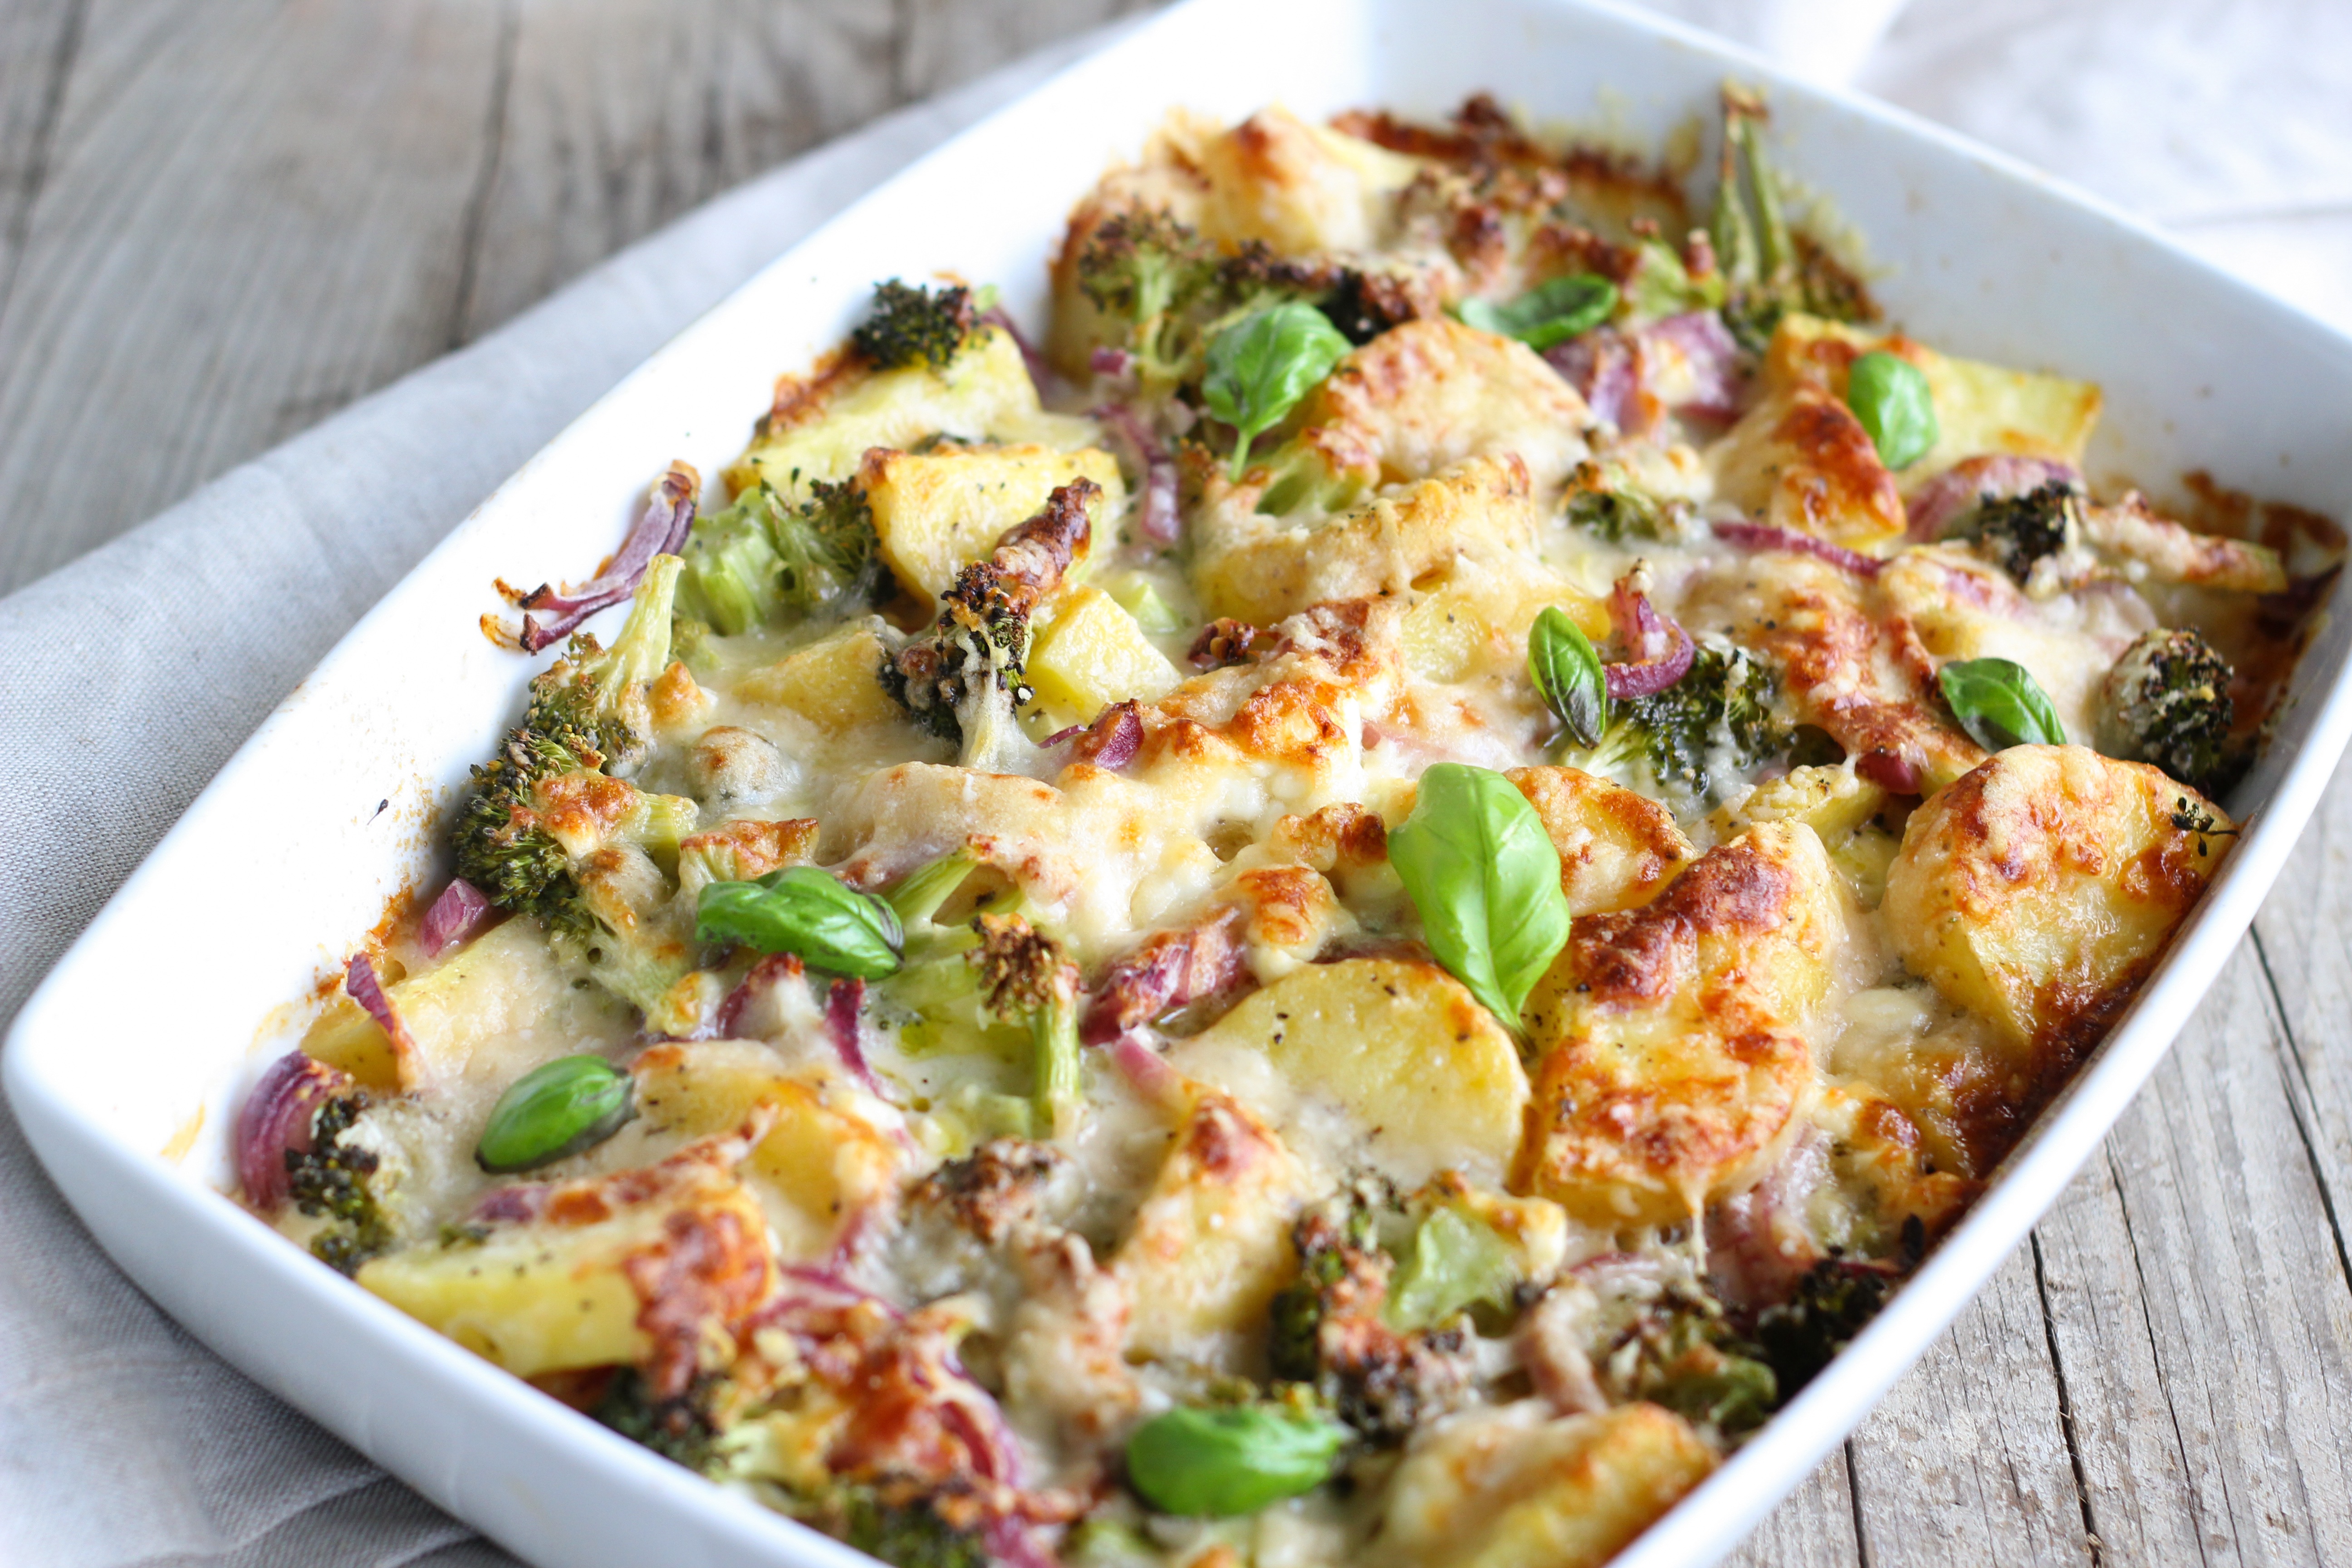
dish, meal, food, green, produce, vegetable, breakfast, healthy, cuisine, delicious, broccoli, potato, basil, cheese, cook, baked, main course, bake, vegetables, vegetarian, casserole, enjoy, serve, stuffing, leaf vegetable, cruciferous vegetables